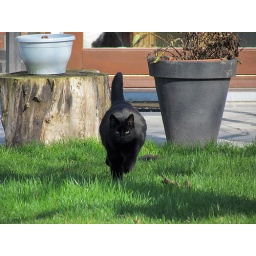
A photo of my cat running towards me in my garden in Belgium.